List of non-marine molluscs of Romania

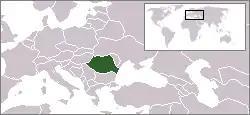
Location of Romania

The non-marine molluscs of Romania are a part of the molluscan fauna of Romania (wildlife of Romania). A number of species of non-marine mollusks are found in the wild in Romania.